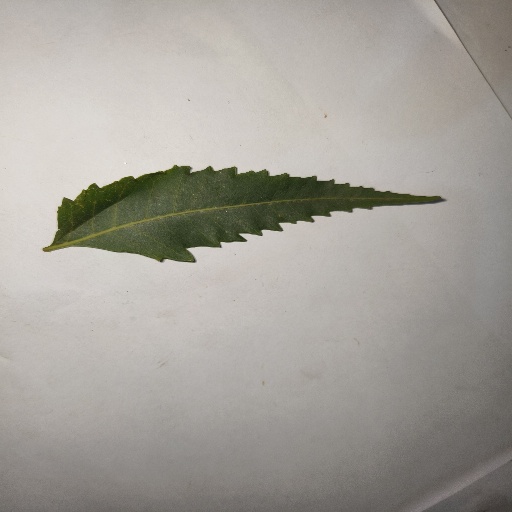
Species: Neem
Leaf condition: Healthy Leaf